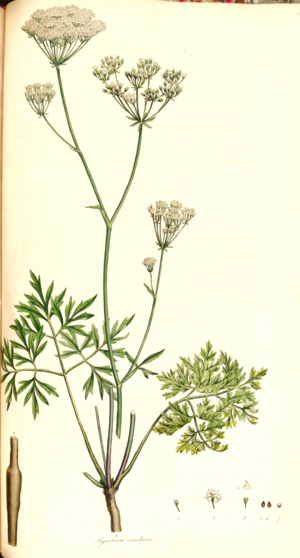
Physospermum cornubiense, ou Physosperme de Cornouailles, est une espèce de plantes du genre des physospermes et de la famille des apiacées.